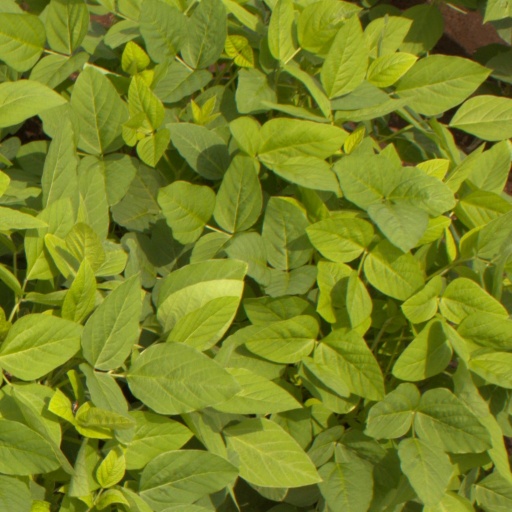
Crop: soybean